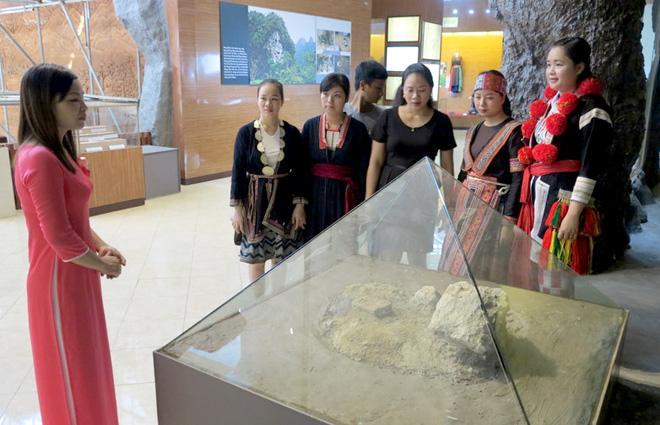
có một nhóm người đang đứng ở một bên của tủ kính